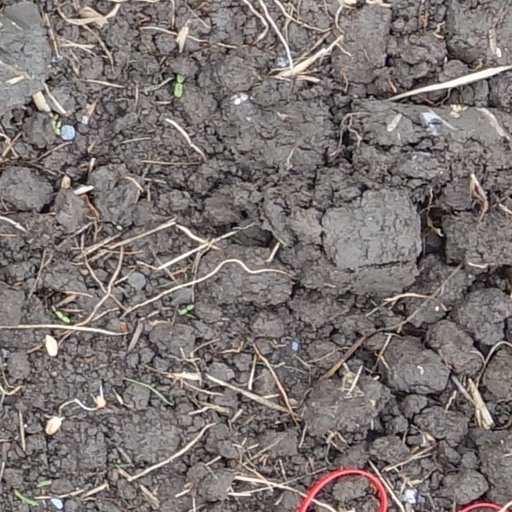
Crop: wheat